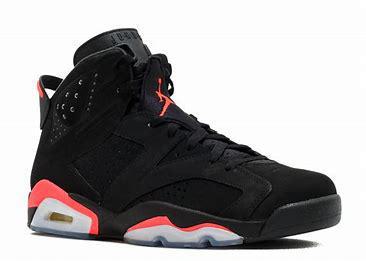
Brand: Jordan
Model: 6 Retro